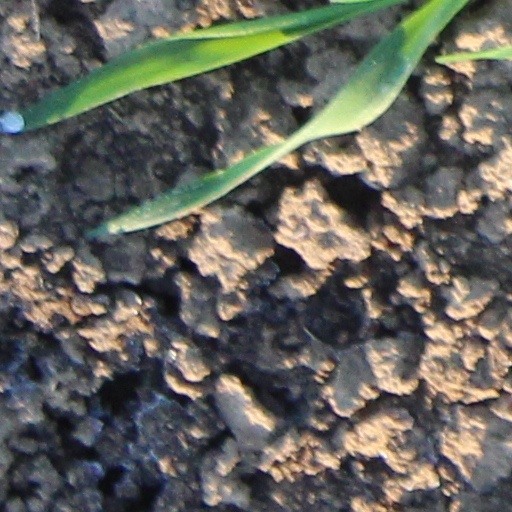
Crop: wheat